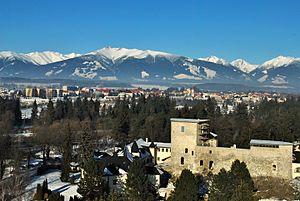
Liptovský Peter est un village de Slovaquie situé dans la région de Žilina.